Aksumite currency

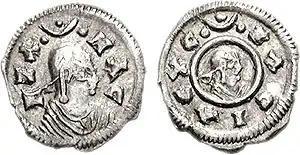
Silver coin of Ezana.

During Ezana's reign a major change in both the Aksumite kingdom and its coinage took place as a result of the change of the official religion to Christianity, one of the first states ever to do so. While Ezana's coins in the first half of his reign are almost identical to those of Aphilas, barring minimal weight reductions, those of his second half employ revolutionary designs. With his conversion to Christianity, Ezana began to feature the Cross on his coins, the first time the Christian cross had ever been featured in coinage in the world. Some of his gold Christian coins are of the weight before Constantine I's weight reform in 324, indicating a conversion before this date or perhaps a few years after, as the Aksumite coinage may not have changed weights immediately. Along with the adoption of the Cross on his coins came, of course, the abandonment of the star and crescent symbol on the coins. Later Christian coins reflect the adoptment of the 4.54 g standard by Constantine, with theoretical weights in Aksumite coins likewise dropping to 1.70 g for the gold coins.